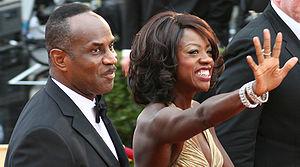
Viola Davis [ˈvaɪələ ˈdeɪvɪs] est une actrice et productrice américaine née le 11 août 1965 à Saint Matthews.